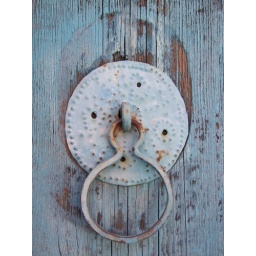
Handle on an old wooden door in Omodos, Cyprus.